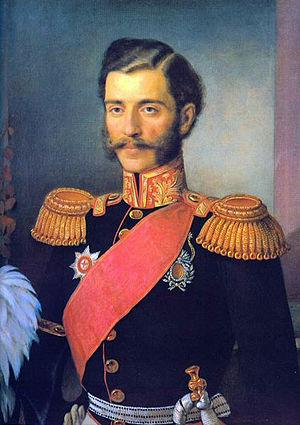
Michel III Obrenovitch, en serbe cyrillique Михаило Обреновић fut prince de Serbie de 1839 à 1842 puis, à nouveau, de 1860 à 1868. Déposé en 1842, il mourut assassiné en 1868.